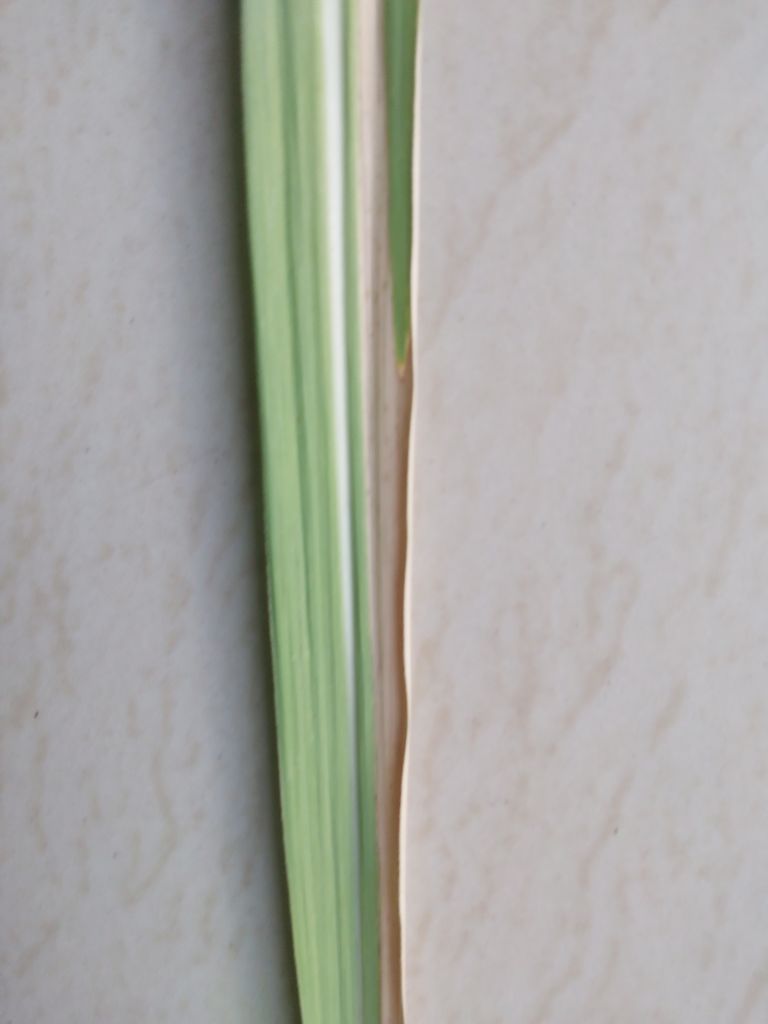
Label: BrownRust